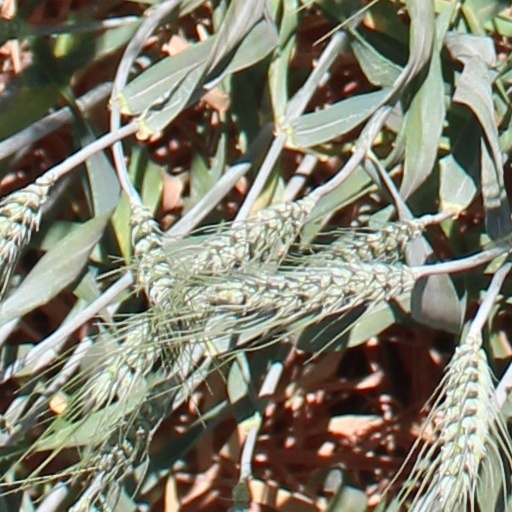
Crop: wheat